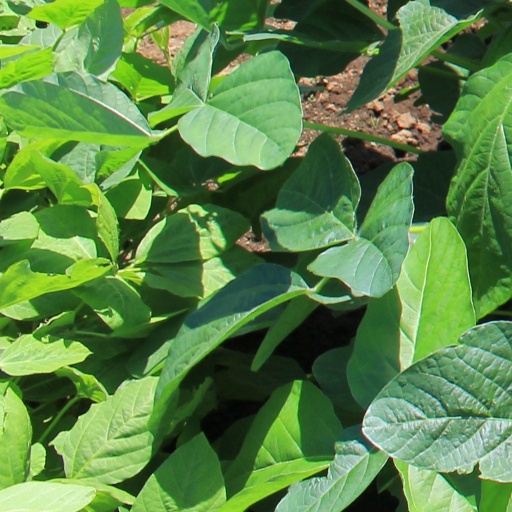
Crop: soybean